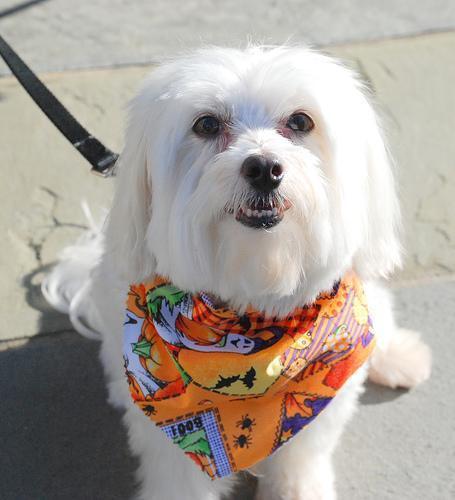
Maltese_dog